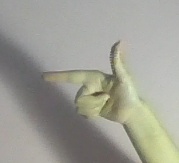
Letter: yaa